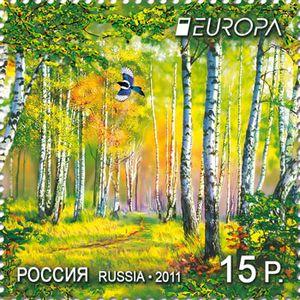
L'émission EUROPA est une émission conjointe annuelle de timbres-poste sur une même illustration ou un même thème par les administrations postales membres des Communautés européennes, de la Conférence européenne des administrations des postes et télécommunications, puis de l'association PostEurop depuis 1993.